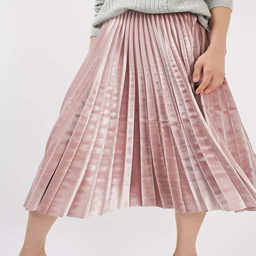
velvet look details add a pretty touch to this midi skirt .